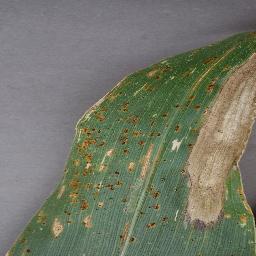
Label: Corn_(Maize)___Gray_Leaf_Spot_(Cercospora)